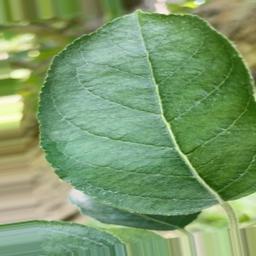
Label: Healthy